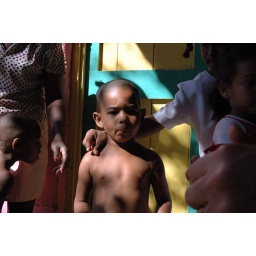
A shy boy who's curiosity over the white guy with chocolate overcame the language barrier. kids is kids